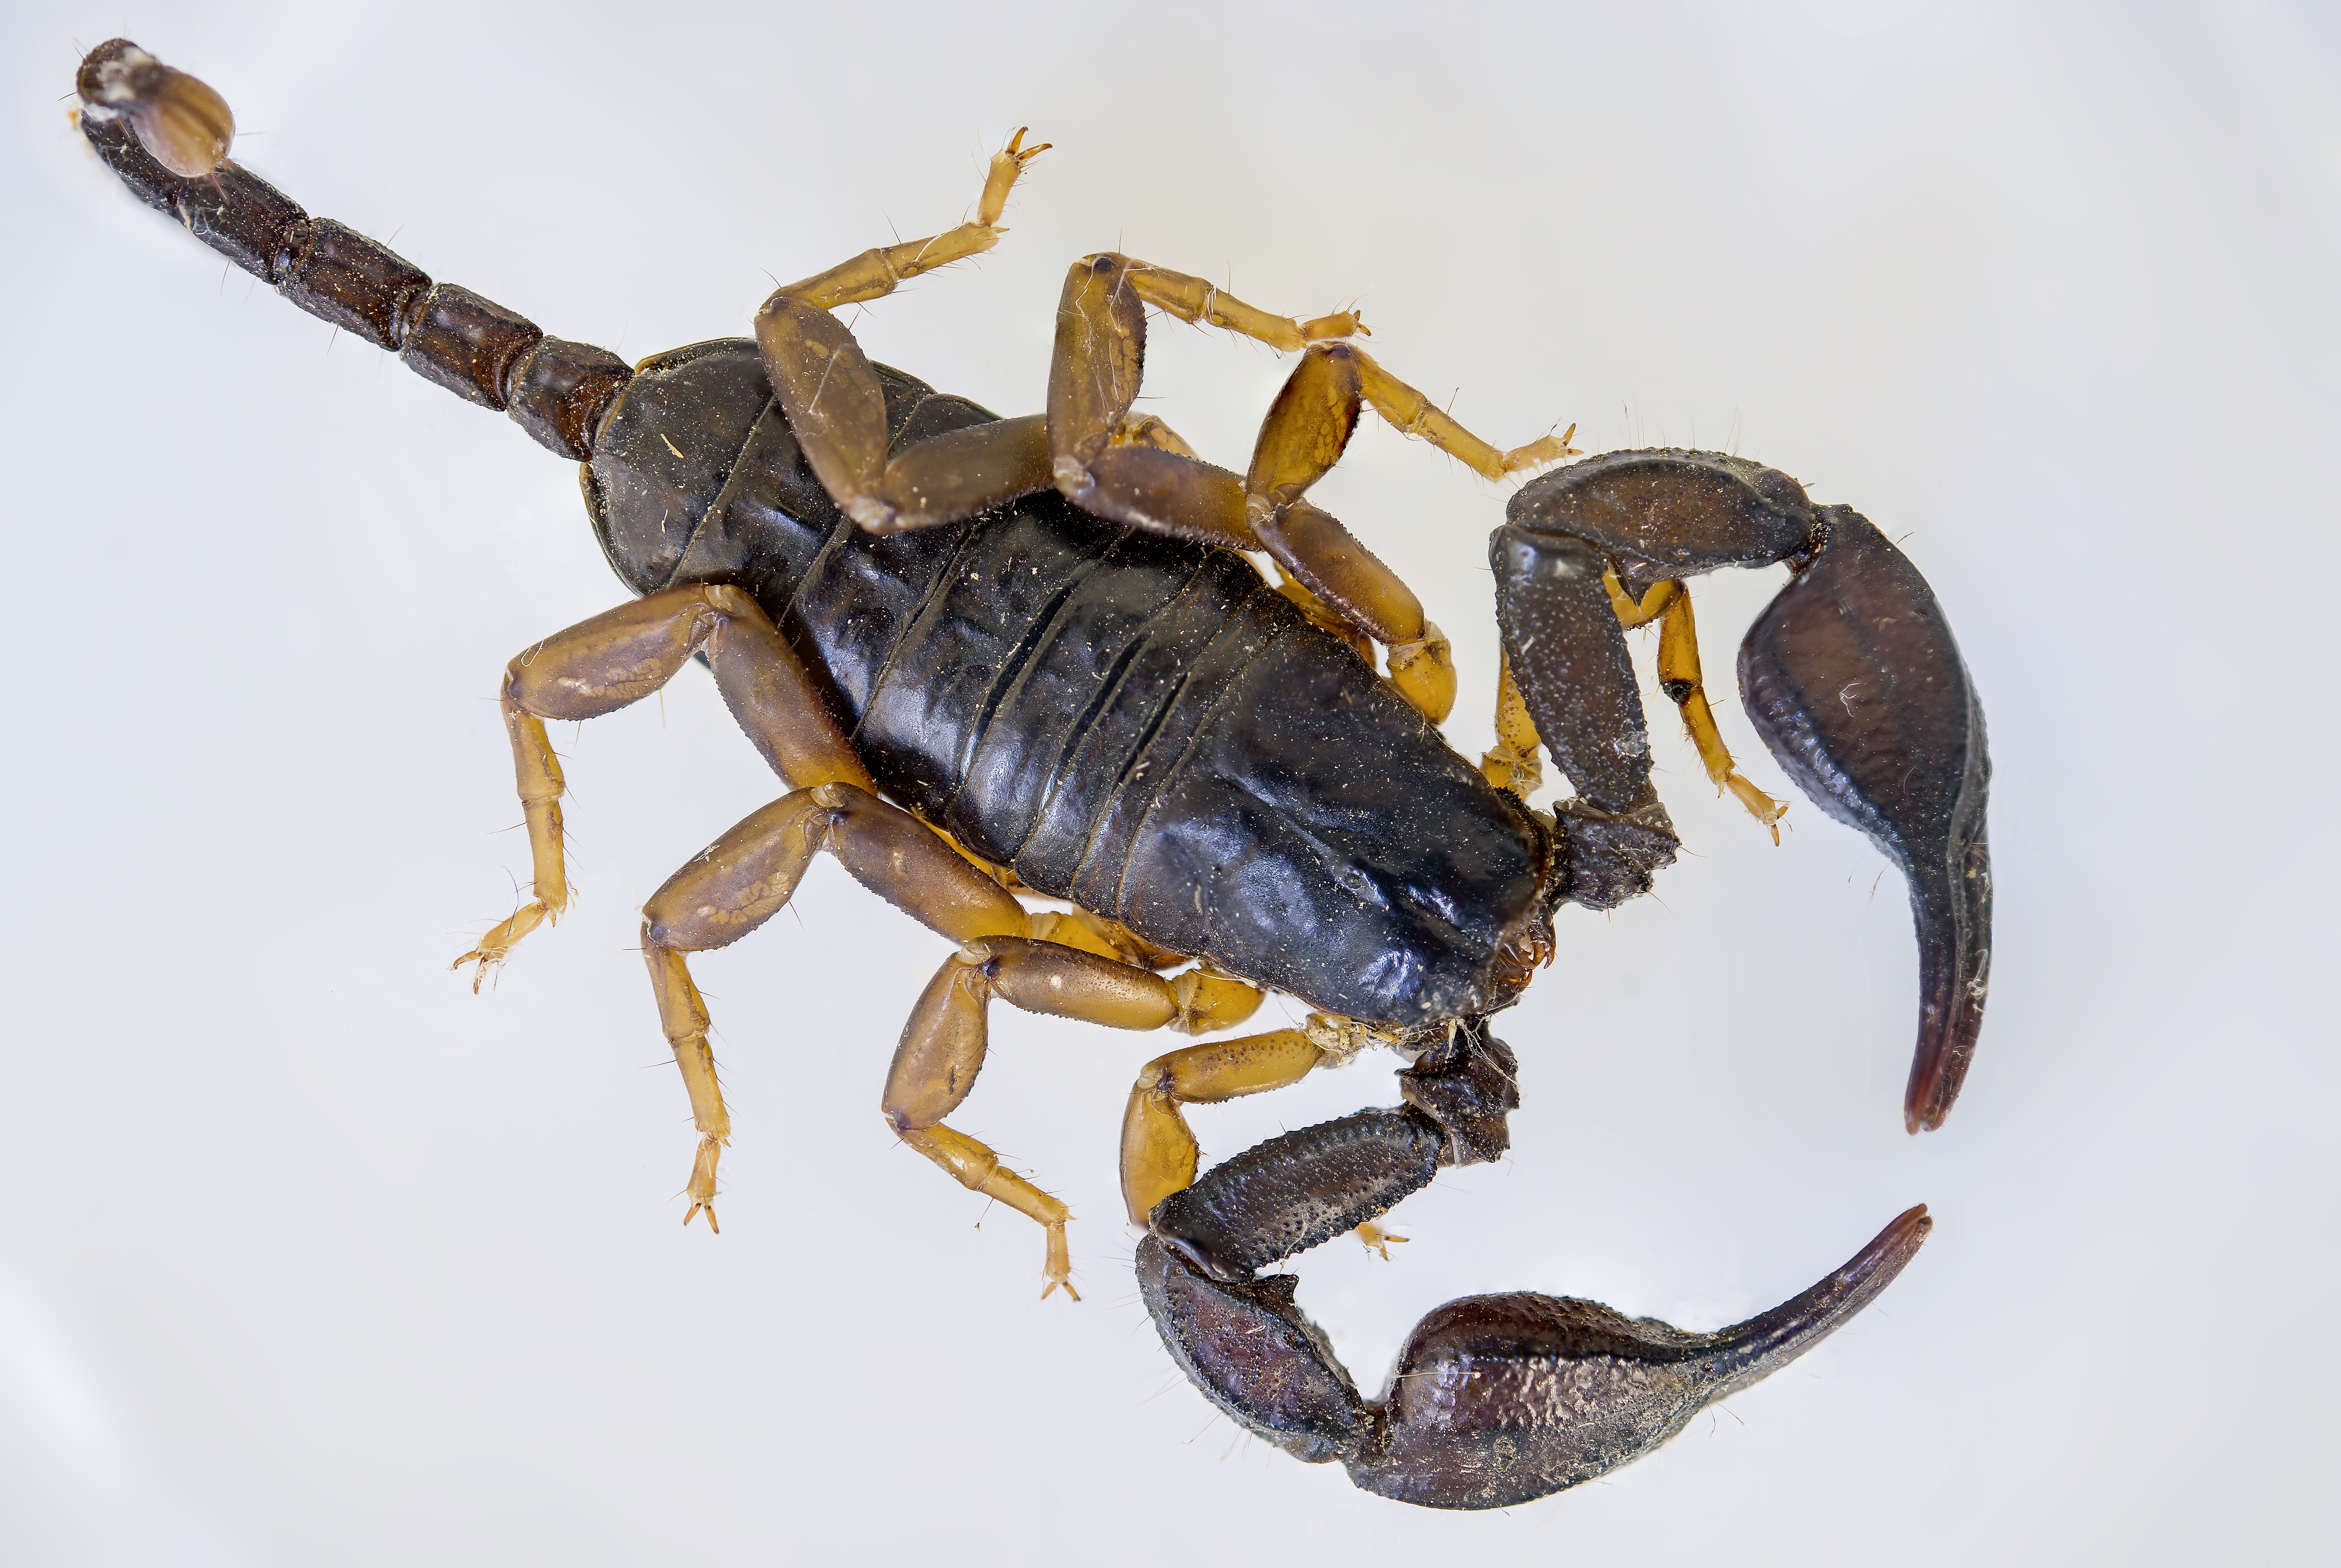
macro, fauna, invertebrate, scorpion, arachnid, european, scorpio, macro photography, arthropod, black scorpion, e flavicaudis, black scorpion yellowtail